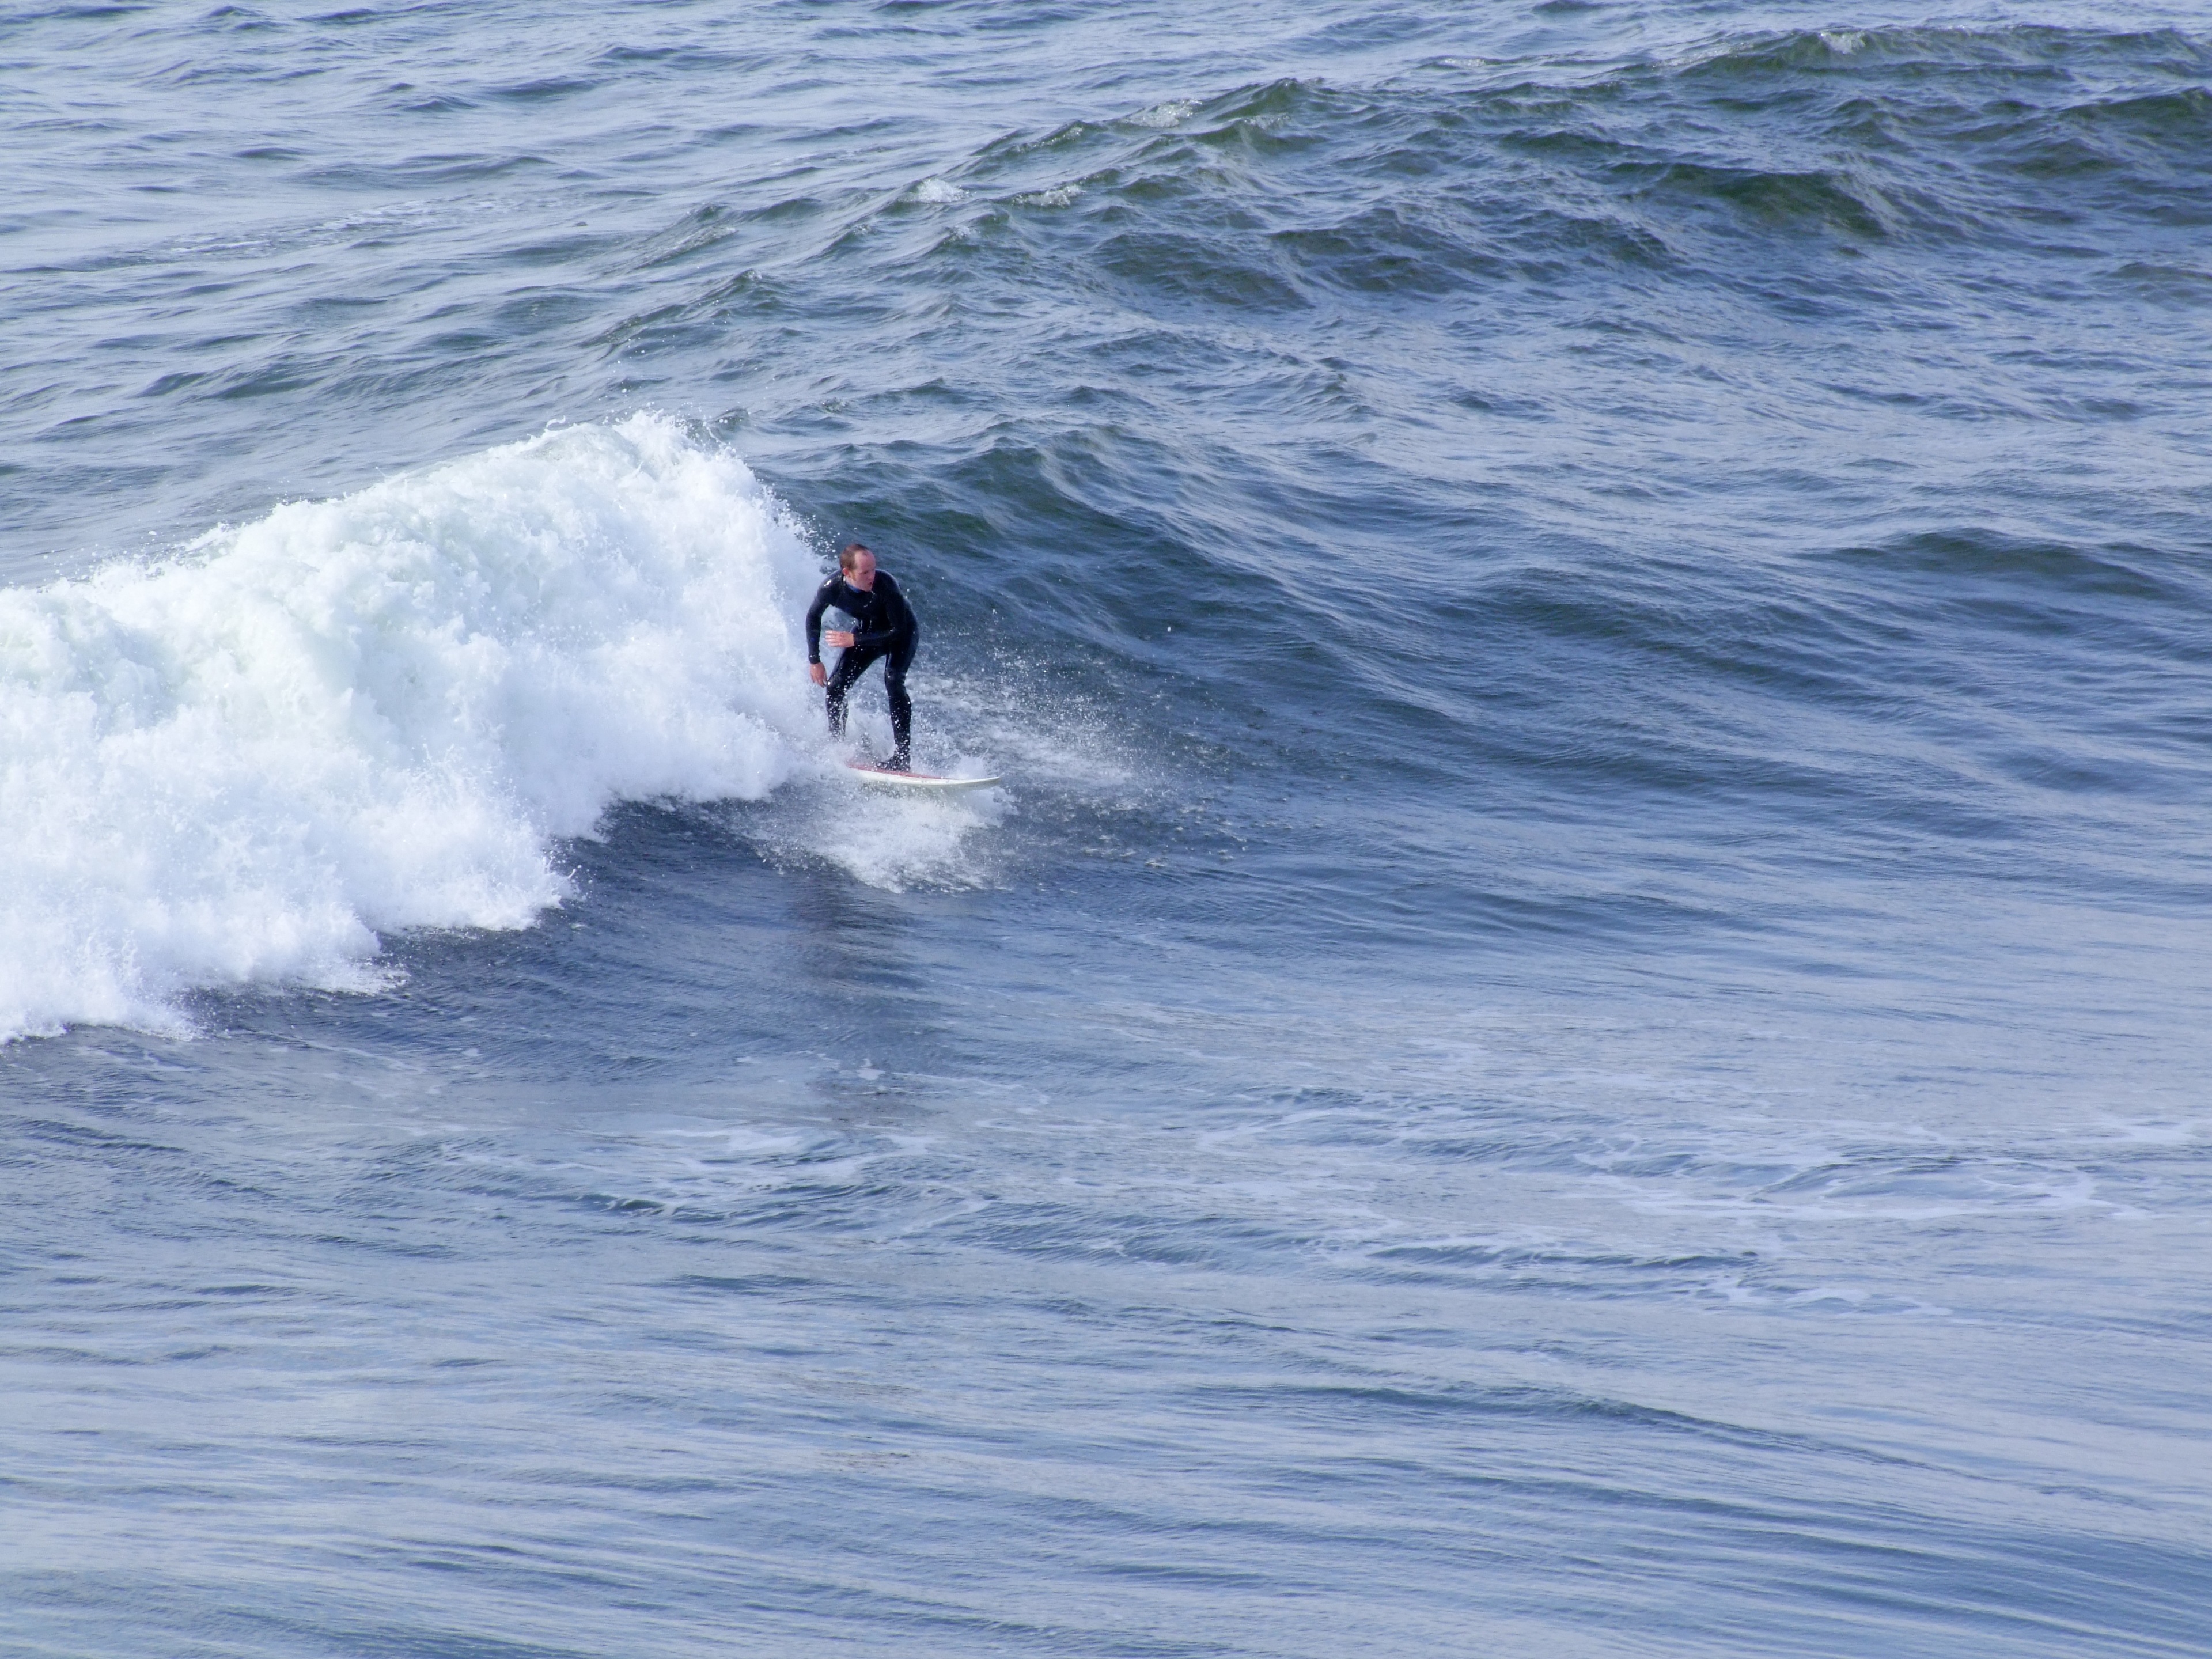
beach, sea, outdoor, ocean, board, sport, wave, summer, vacation, travel, surfer, surfing, surfboard, extreme sport, ocean wave, sports, water sport, surf board, wind wave, boardsport, surfing equipment and supplies, surface water sports, individual sports, bodyboarding